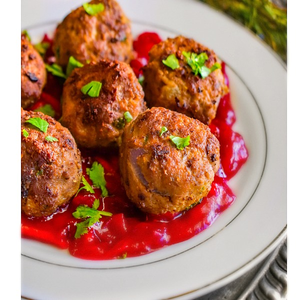
Dish: kofta